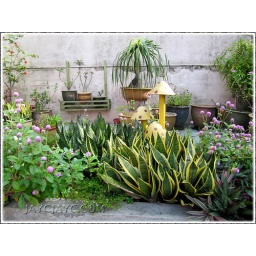
Plants in pots and garden beds greeting us at our front yard.